The Lifecycle of Software Objects

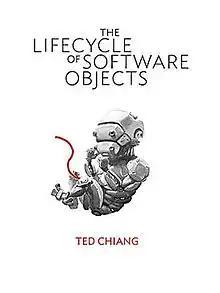
Hardcover edition

The Lifecycle of Software Objects is a novella by American writer Ted Chiang, originally published in 2010 by Subterranean Press. It focuses on the creation of digital entities and their growth as they are raised by human trainers over the course of many years. The novella received critical praise, winning the 2011 Locus Award for Best Novella and the 2011 Hugo Award for Best Novella.